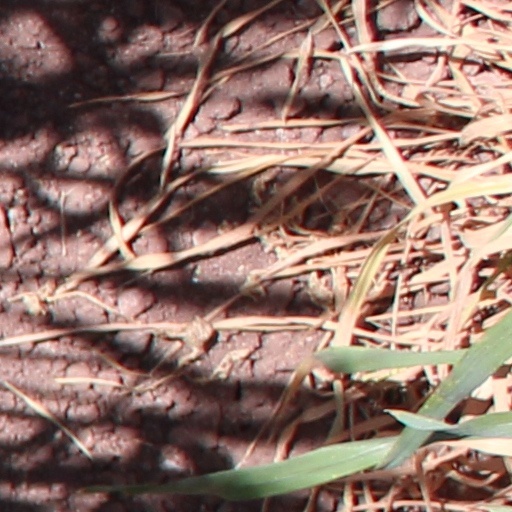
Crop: wheat